Charles Henry Morrill

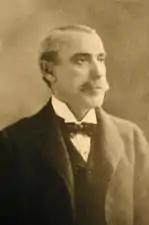

Charles Henry Morrill (July 14, 1843 – December 14, 1928) was an American businessman who played a role in the history of Nebraska. Morrill County, Nebraska, is named after him.